Chad I Ginsburg

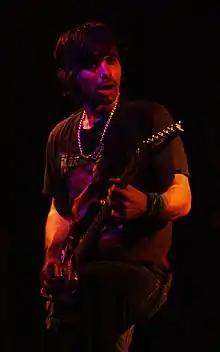
Ginsburg performing with CKY in 2009

Chad I Ginsburg (born April 24, 1972), also credited as CiG, is an American musician. He is the guitarist, producer and, since the departure of Deron Miller, vocalist of West Chester-based rock band CKY, which he co-founded in 1998. Prior to CKY, Ginsburg performed in the rock band Rudy & Blitz, and in July 2015, released his debut solo album "Rock n Roll Alibis".